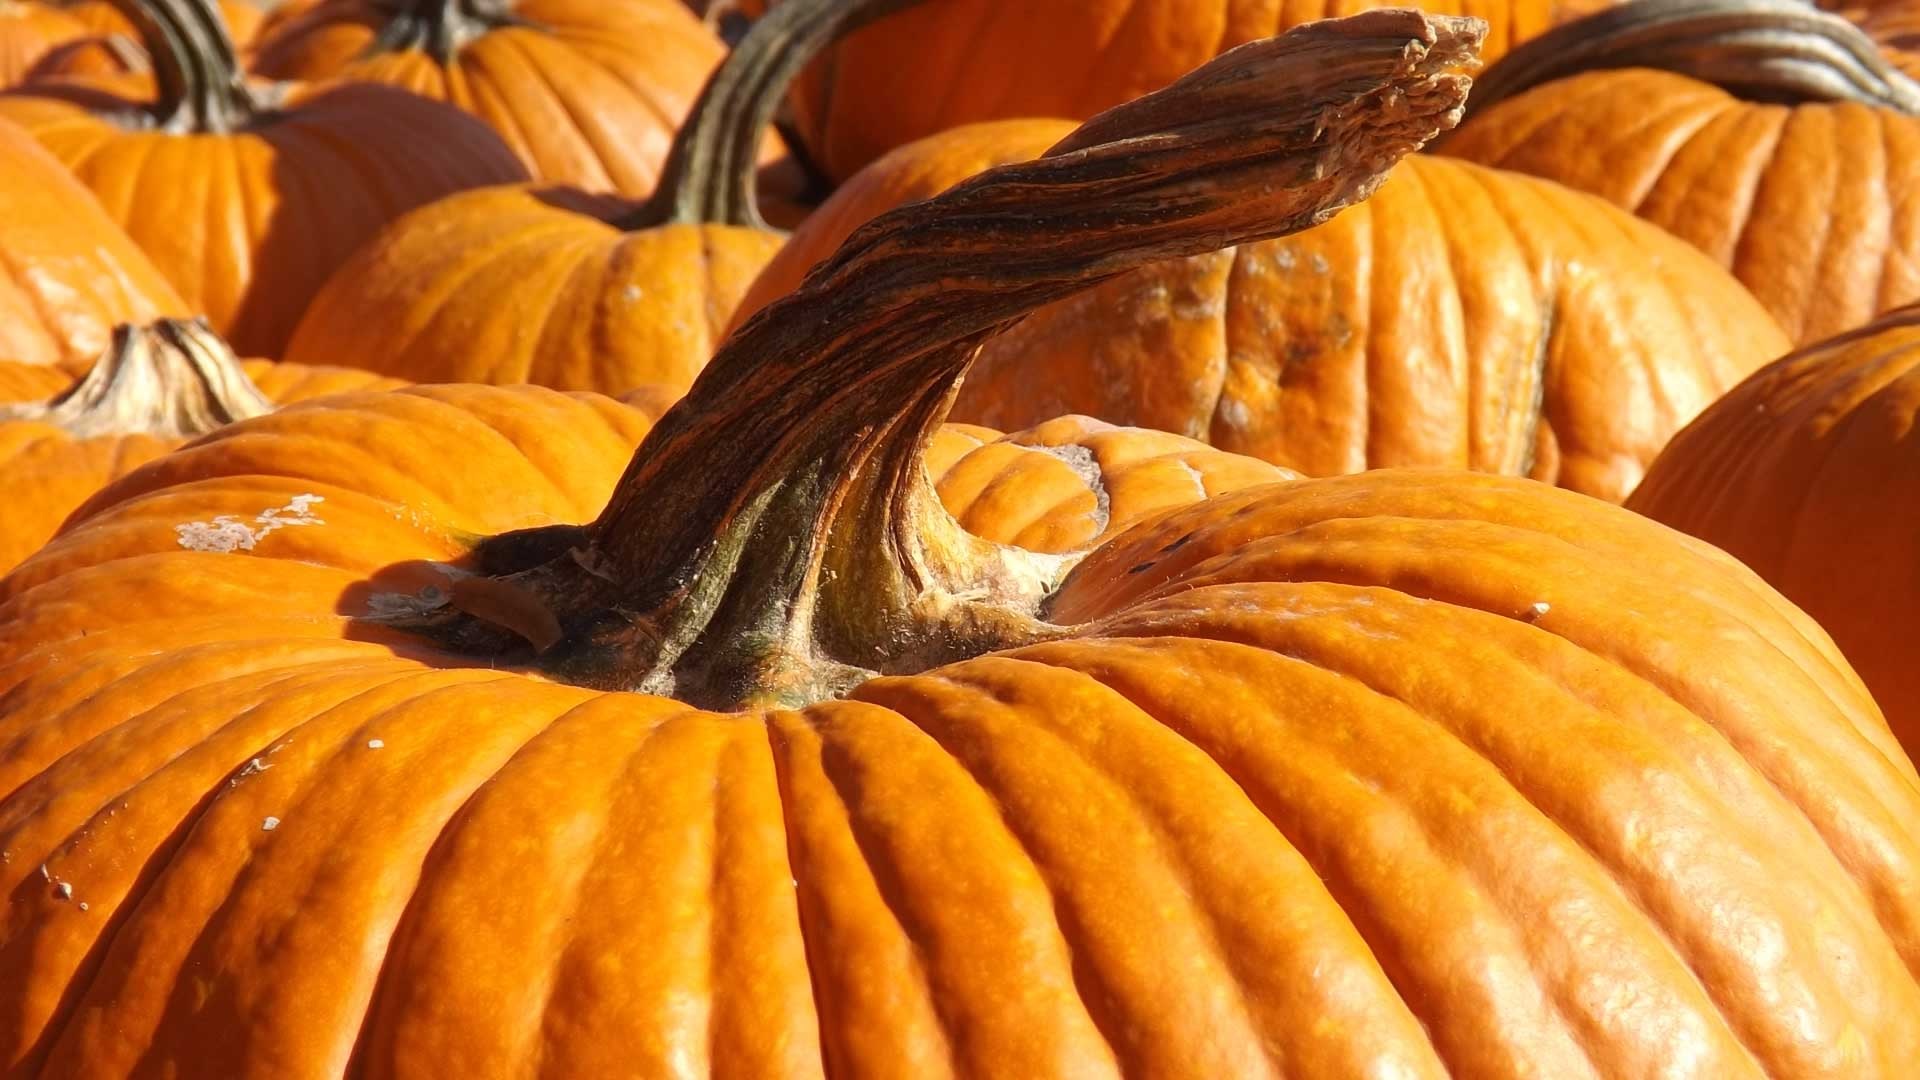
fall, orange, produce, autumn, pumpkin, holiday, season, gourd, jack o lantern, calabaza, carving, october, cucurbita, winter squash